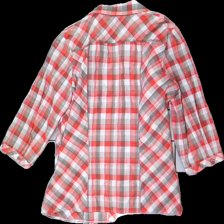
View: back
Type: Blouse
Category: Ladies
Brand: Not in the list
Brand text on label: Lebek
Colors: Red, Grey, White
Material: 50% Cotton 50% Polyester
Pattern: Checkered print
Cut: Regular
Size: M
Season: All
Price range: 50-100
Recommended usage: Reuse
Description: Chekcered blouse with collar